Josiah Quincy III

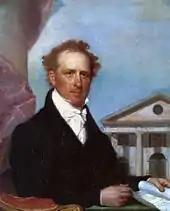
"Josiah Quincy", a portrait of Quincy by Gilbert Stuart in 1824–1825, now on display at the Museum of Fine Arts, Boston

In 1798, Quincy was appointed Boston's Town Orator by the Board of Selectmen, and in 1800 he was elected to the School Committee.